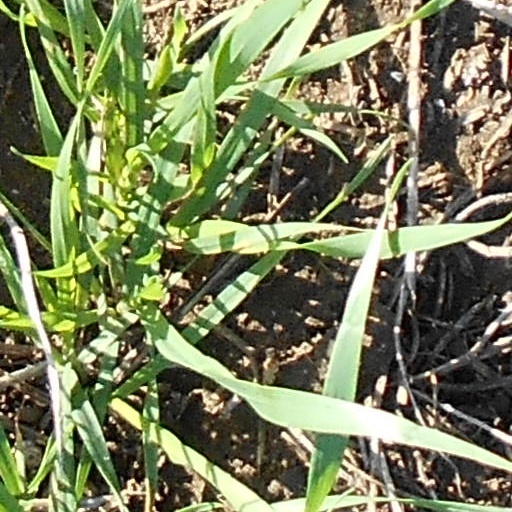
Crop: wheat